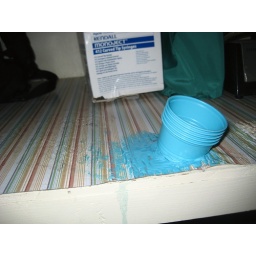
shouldn't leave that liquid in a plastic cup overnight, heh.